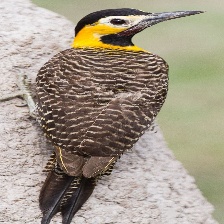
Species: CAMPO FLICKER
Scientific name: COLAPTES CAMPESTRIS